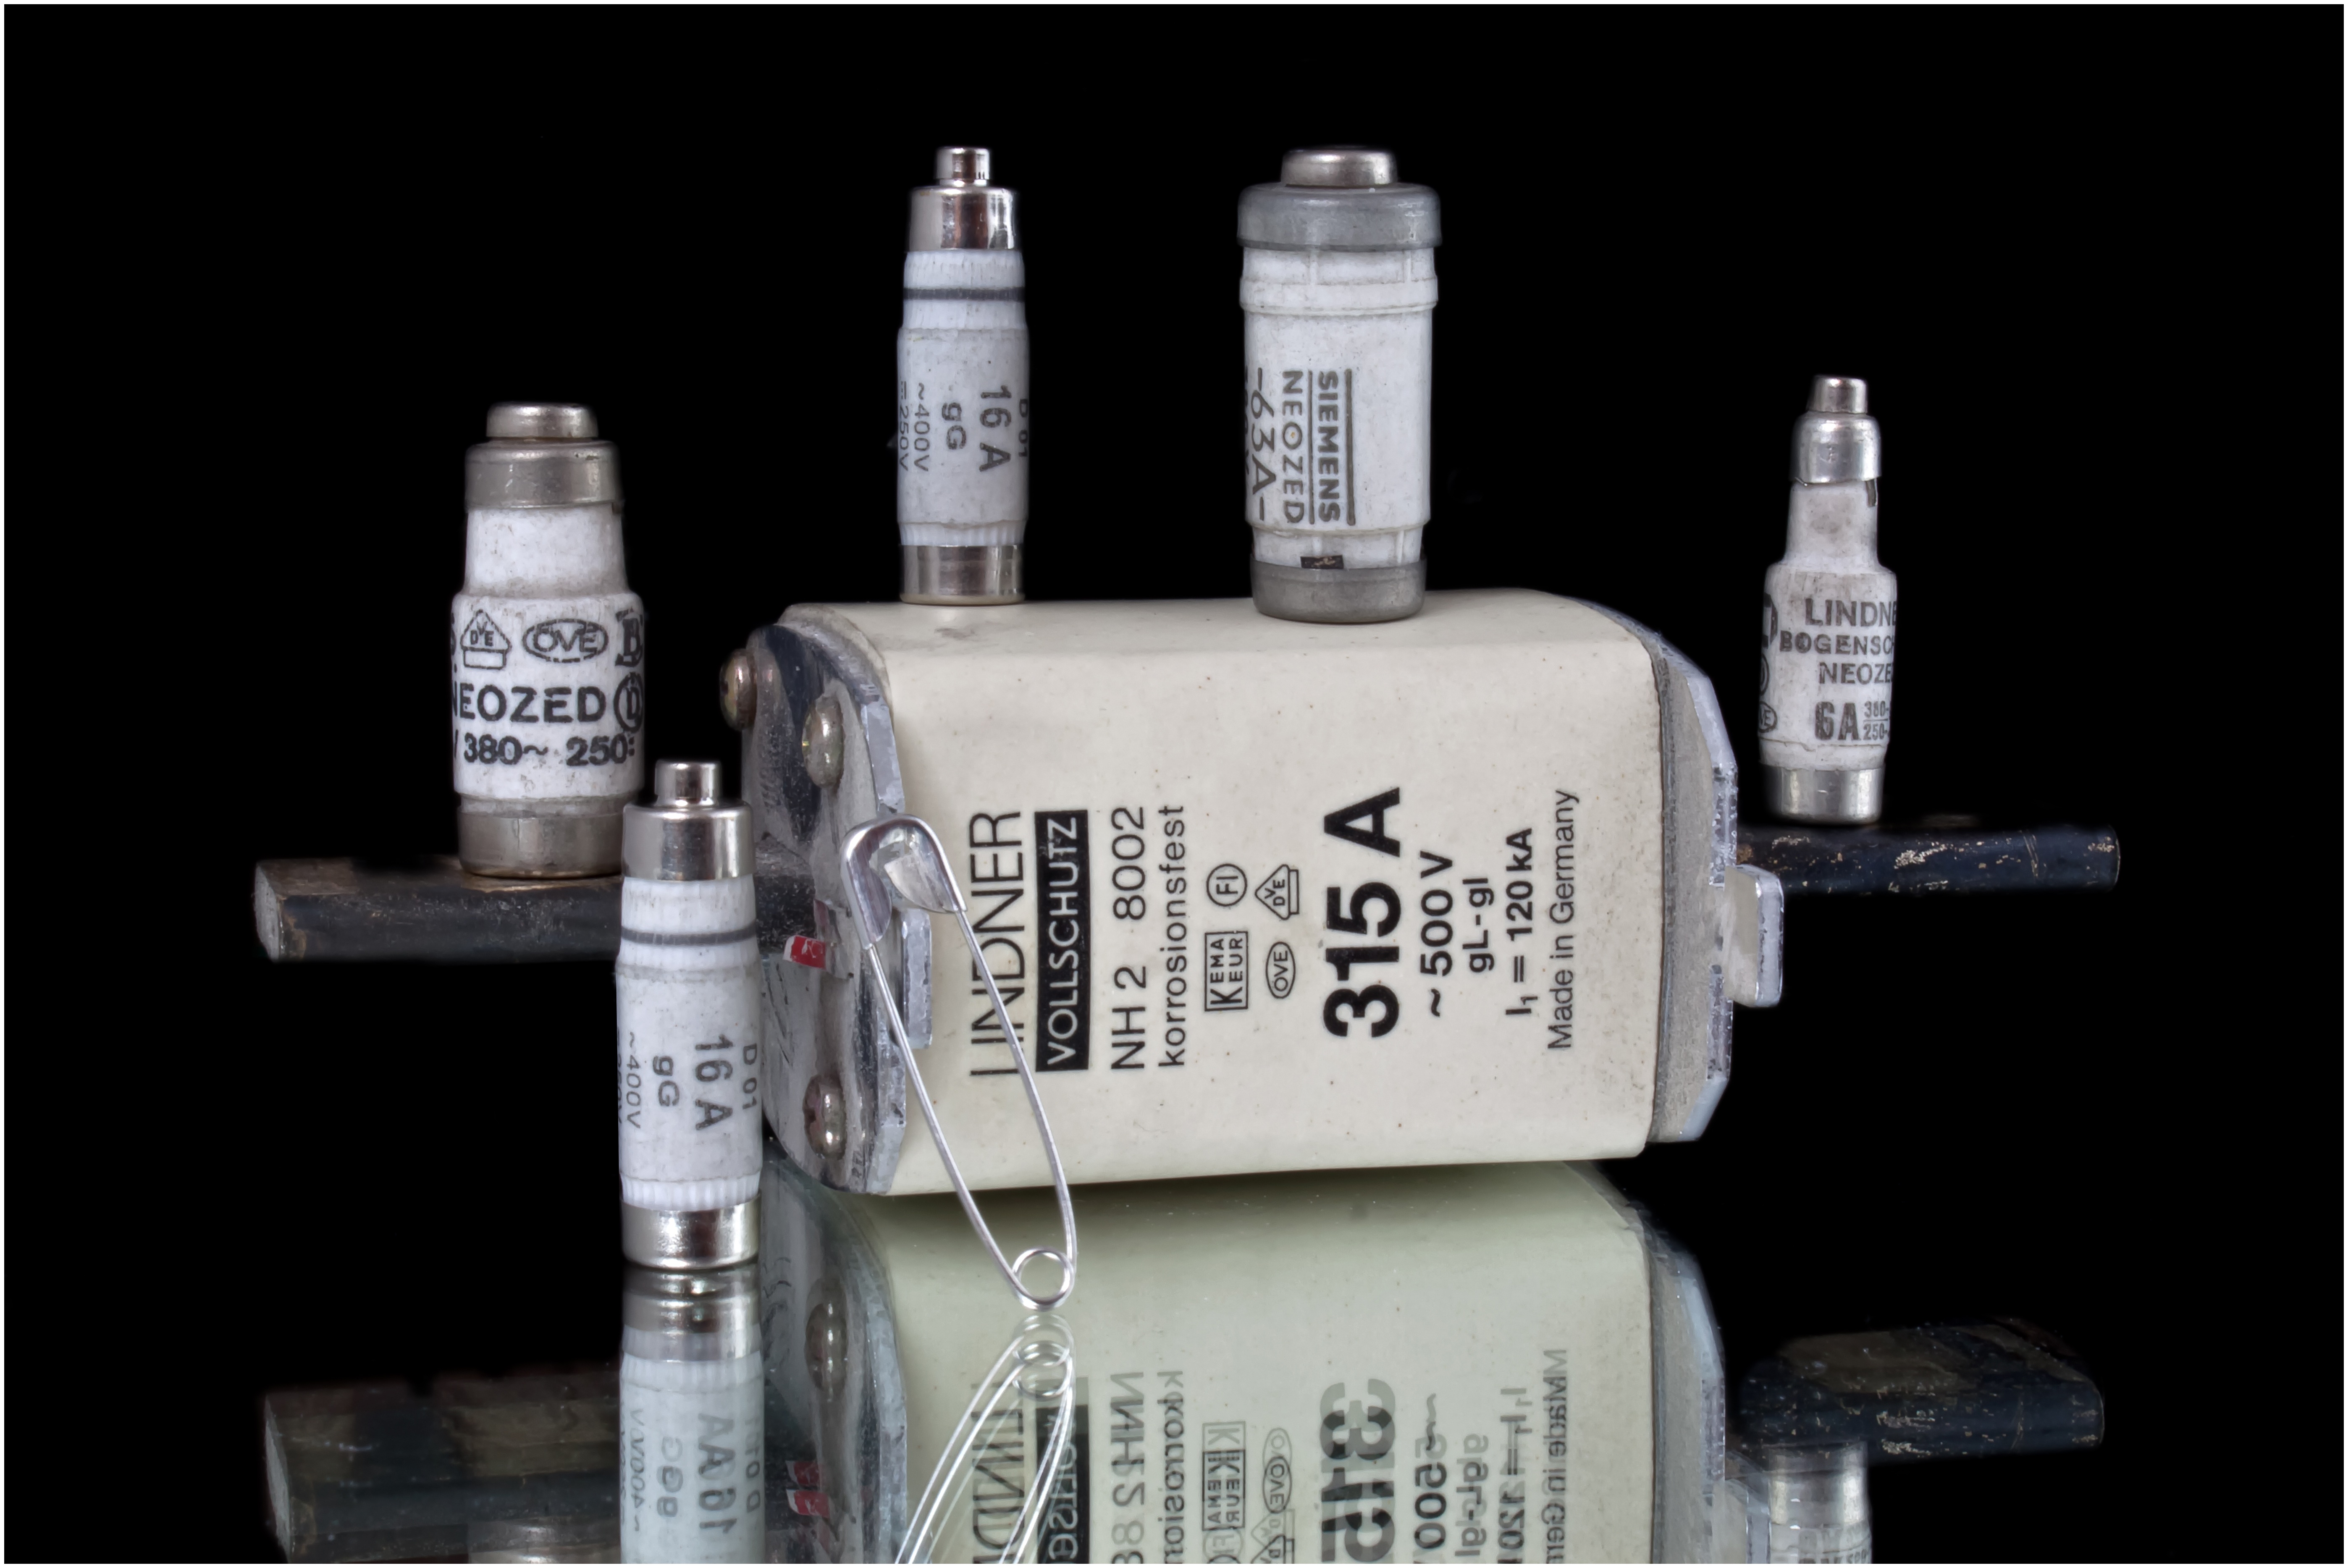
power line, drink, bottle, electricity, alcohol, brand, product, current, lines, whisky, backup, voltage, sure, distilled beverage